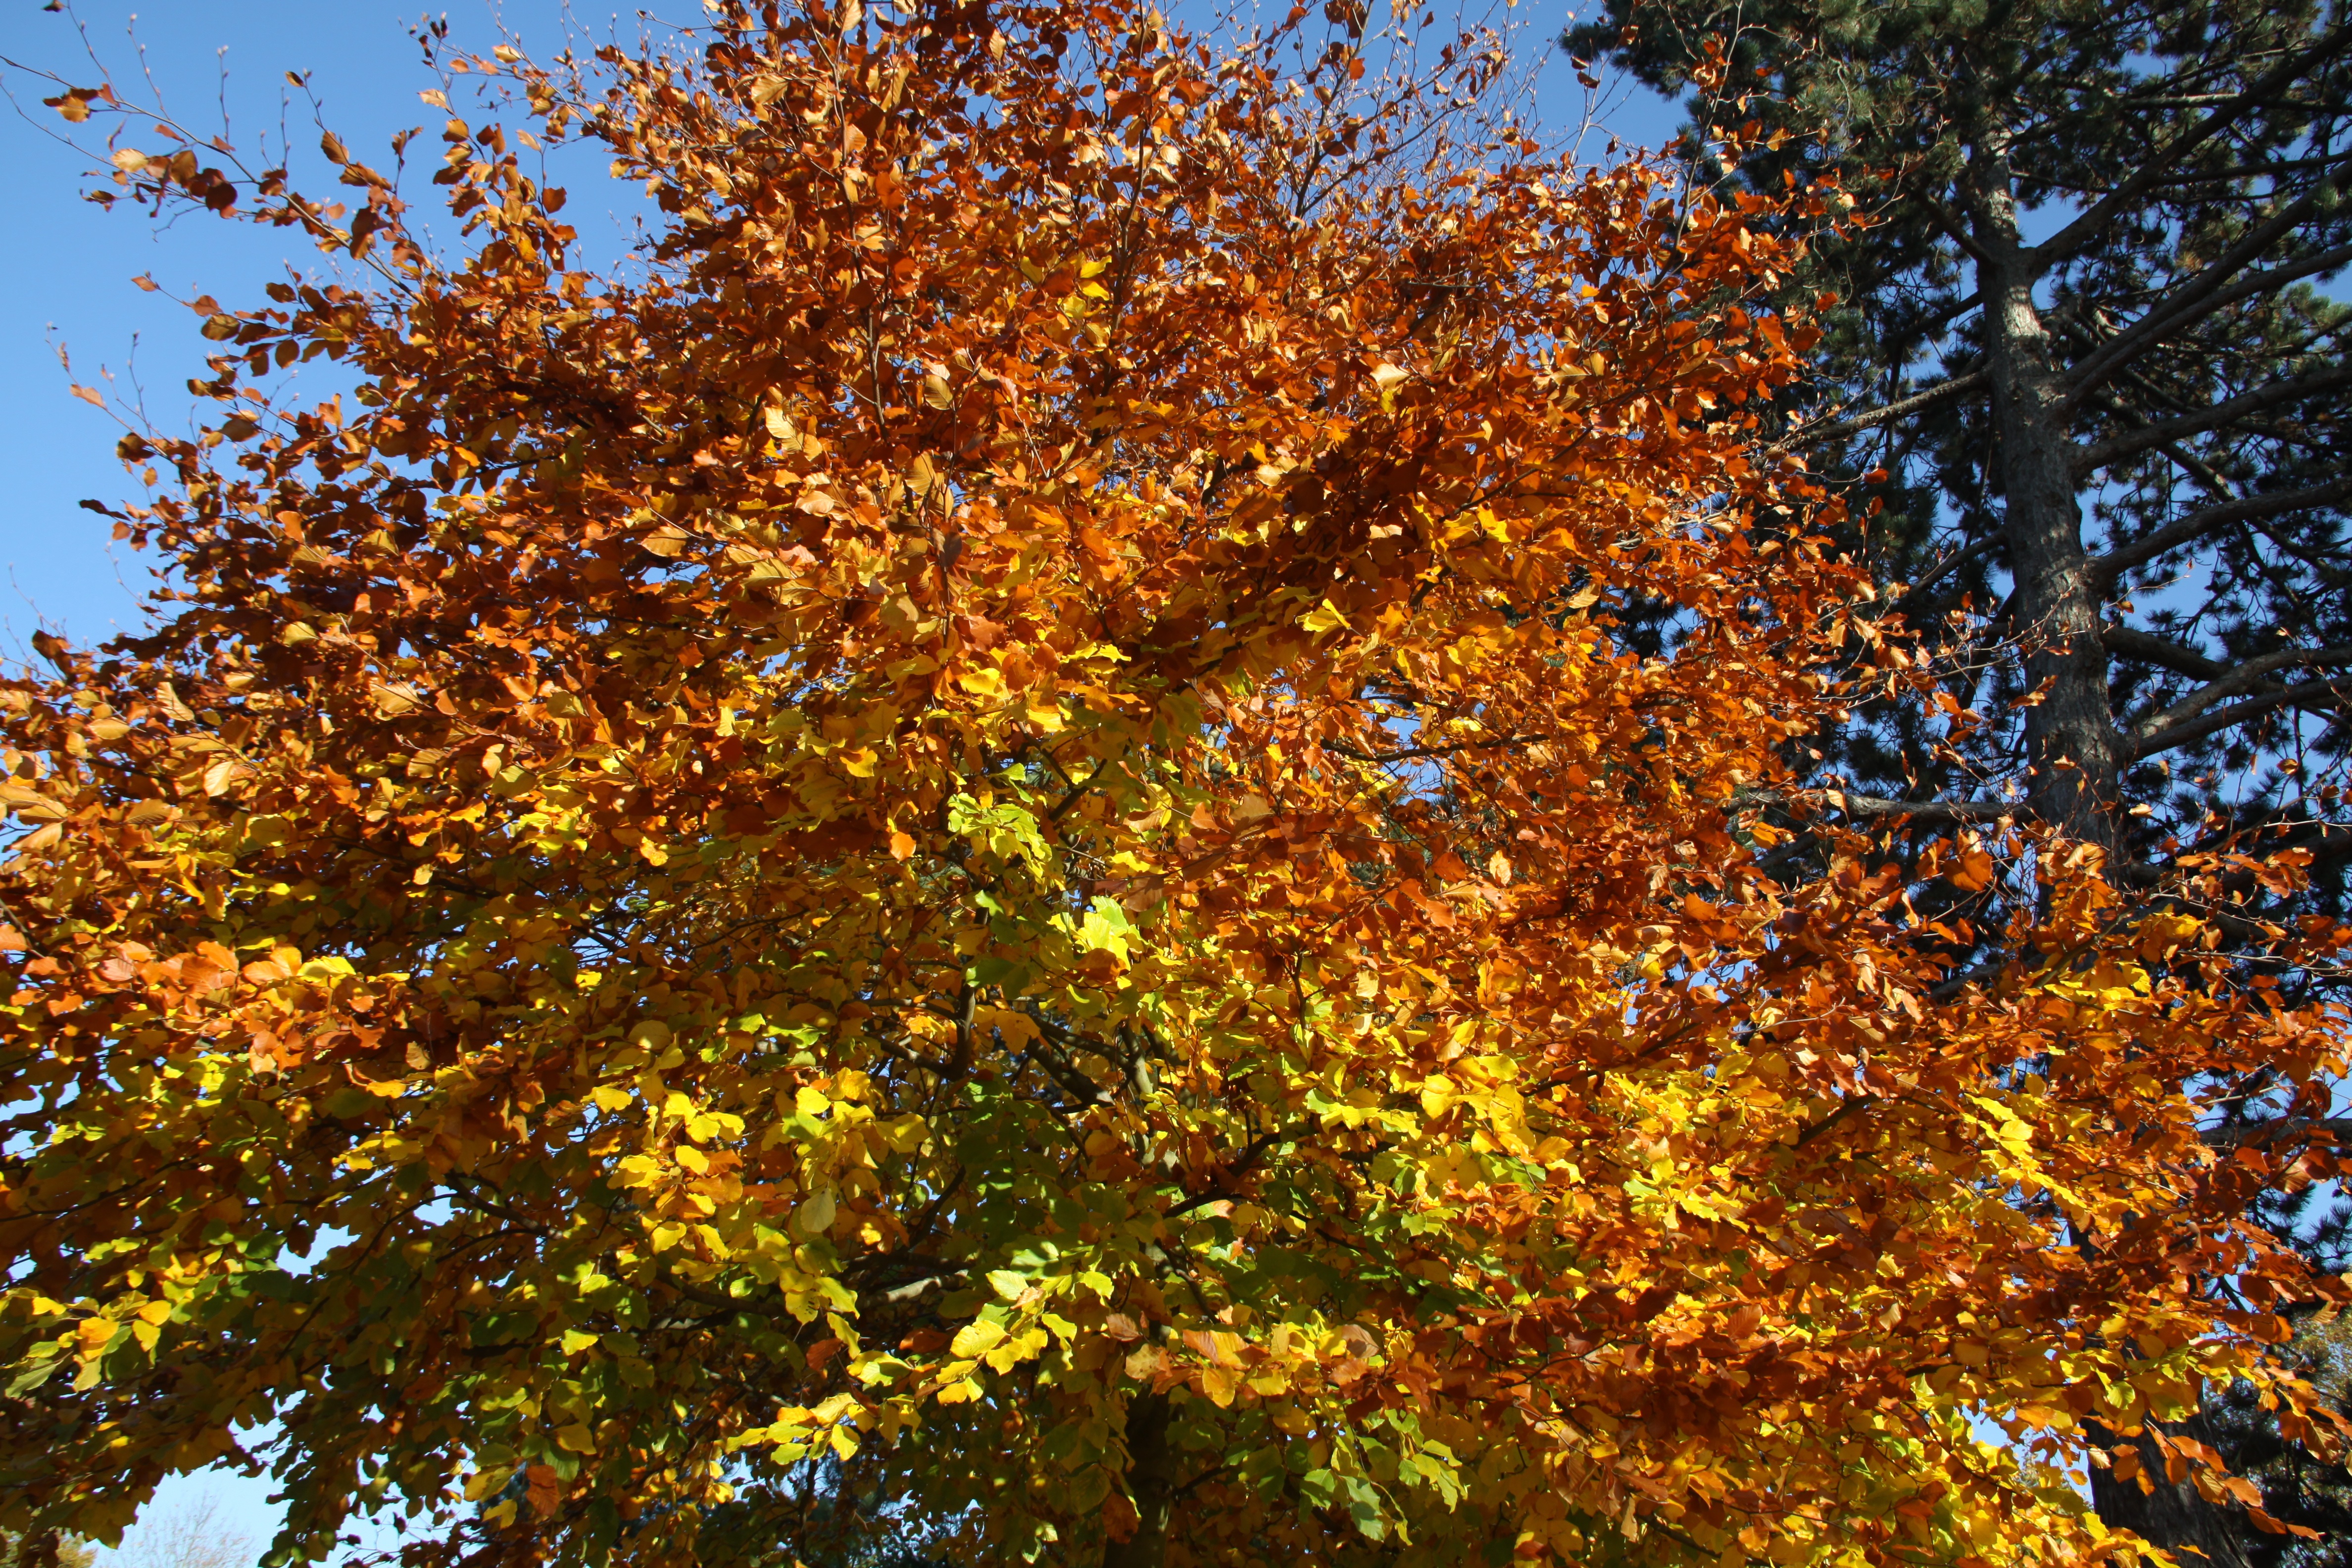
tree, nature, branch, plant, sunlight, leaf, fall, color, autumn, park, yellow, season, maple tree, dead leaf, leaves, deciduous, autumn leaf, autumn leaves, red leaf, golden autumn, flowering plant, art autumn, woody plant, land plant